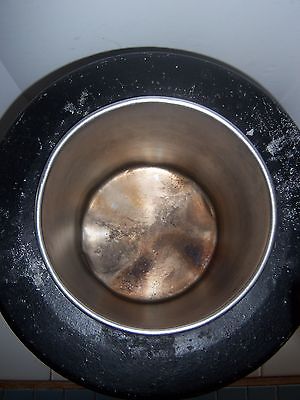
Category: kettle